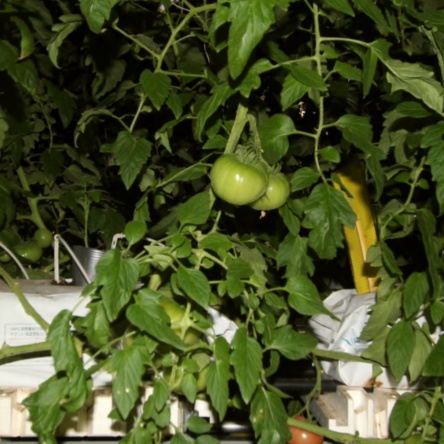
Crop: tomato